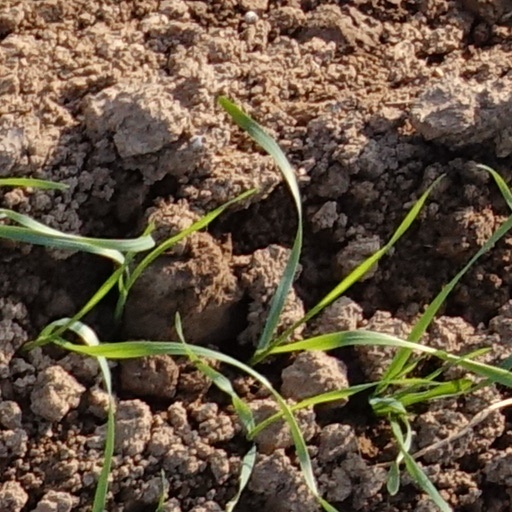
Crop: wheat